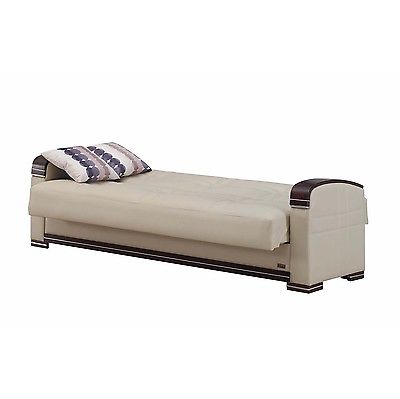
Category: sofa